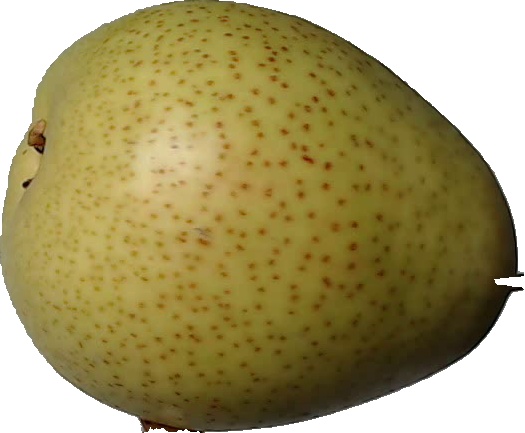
Label: pear_1